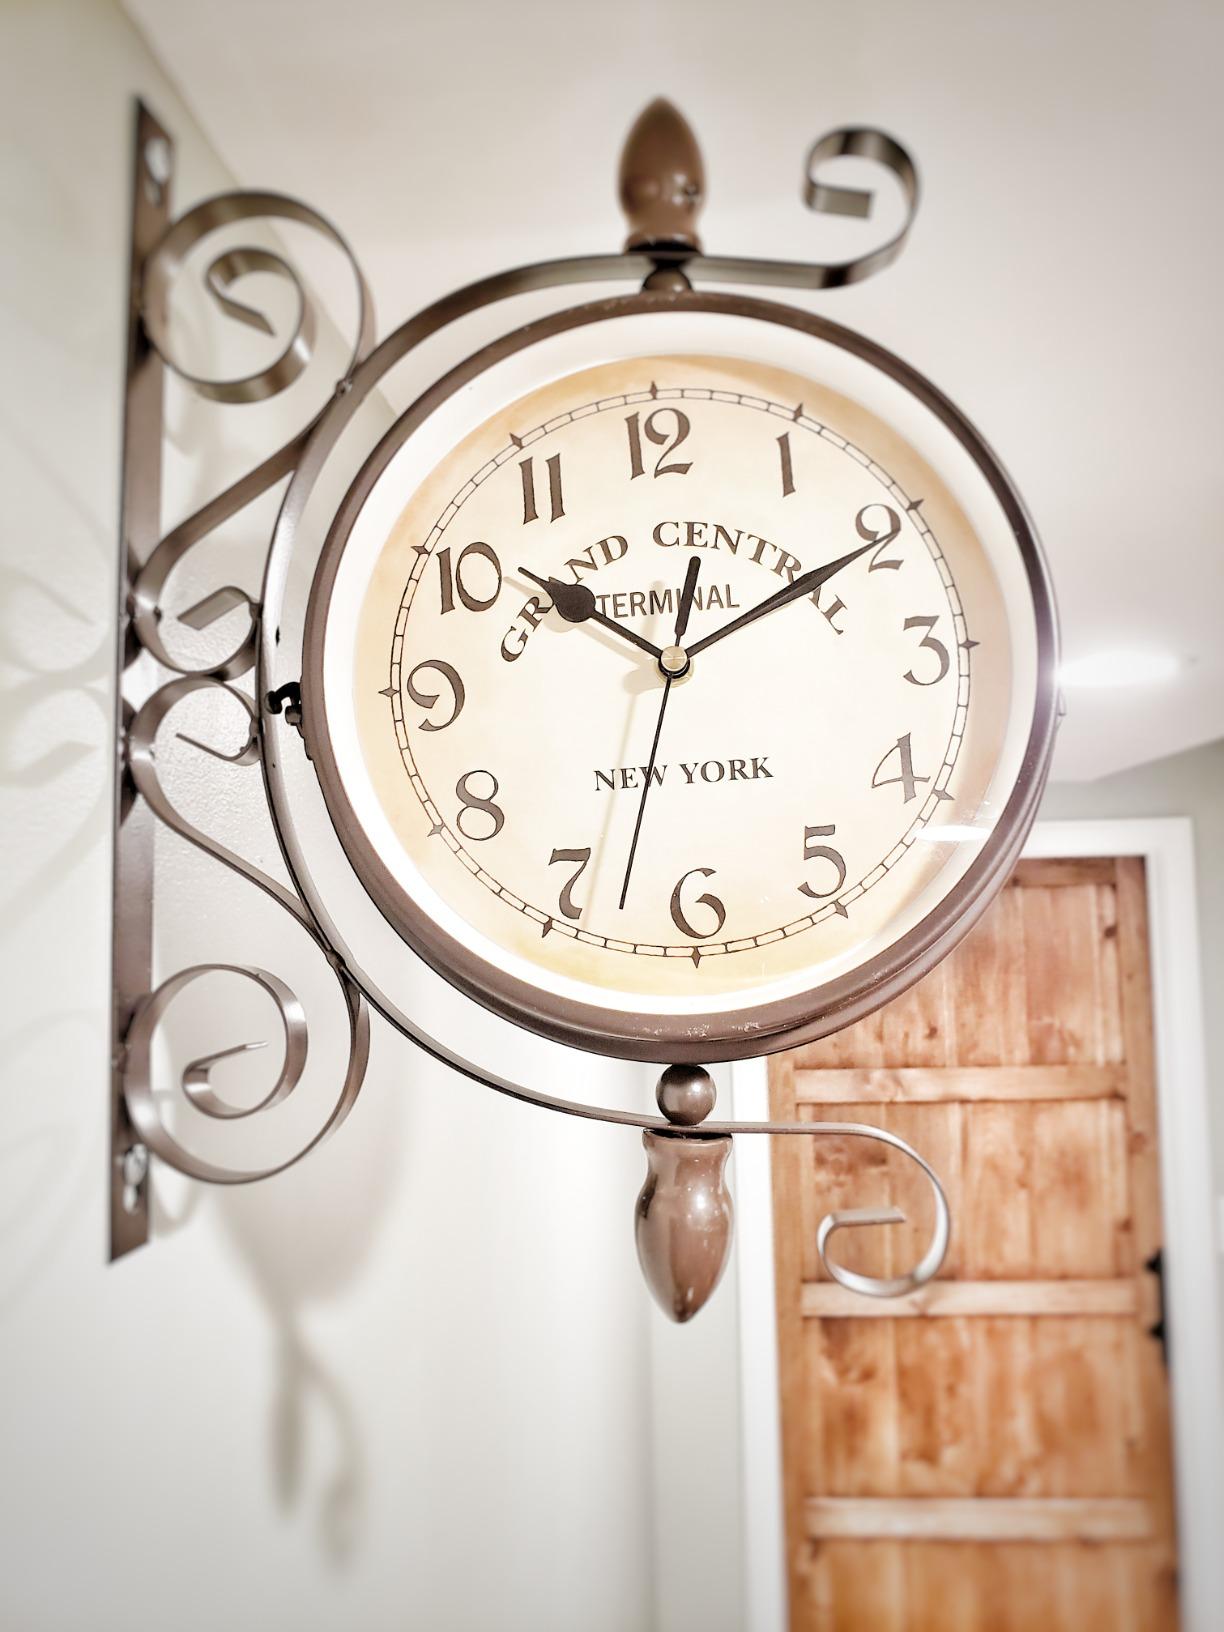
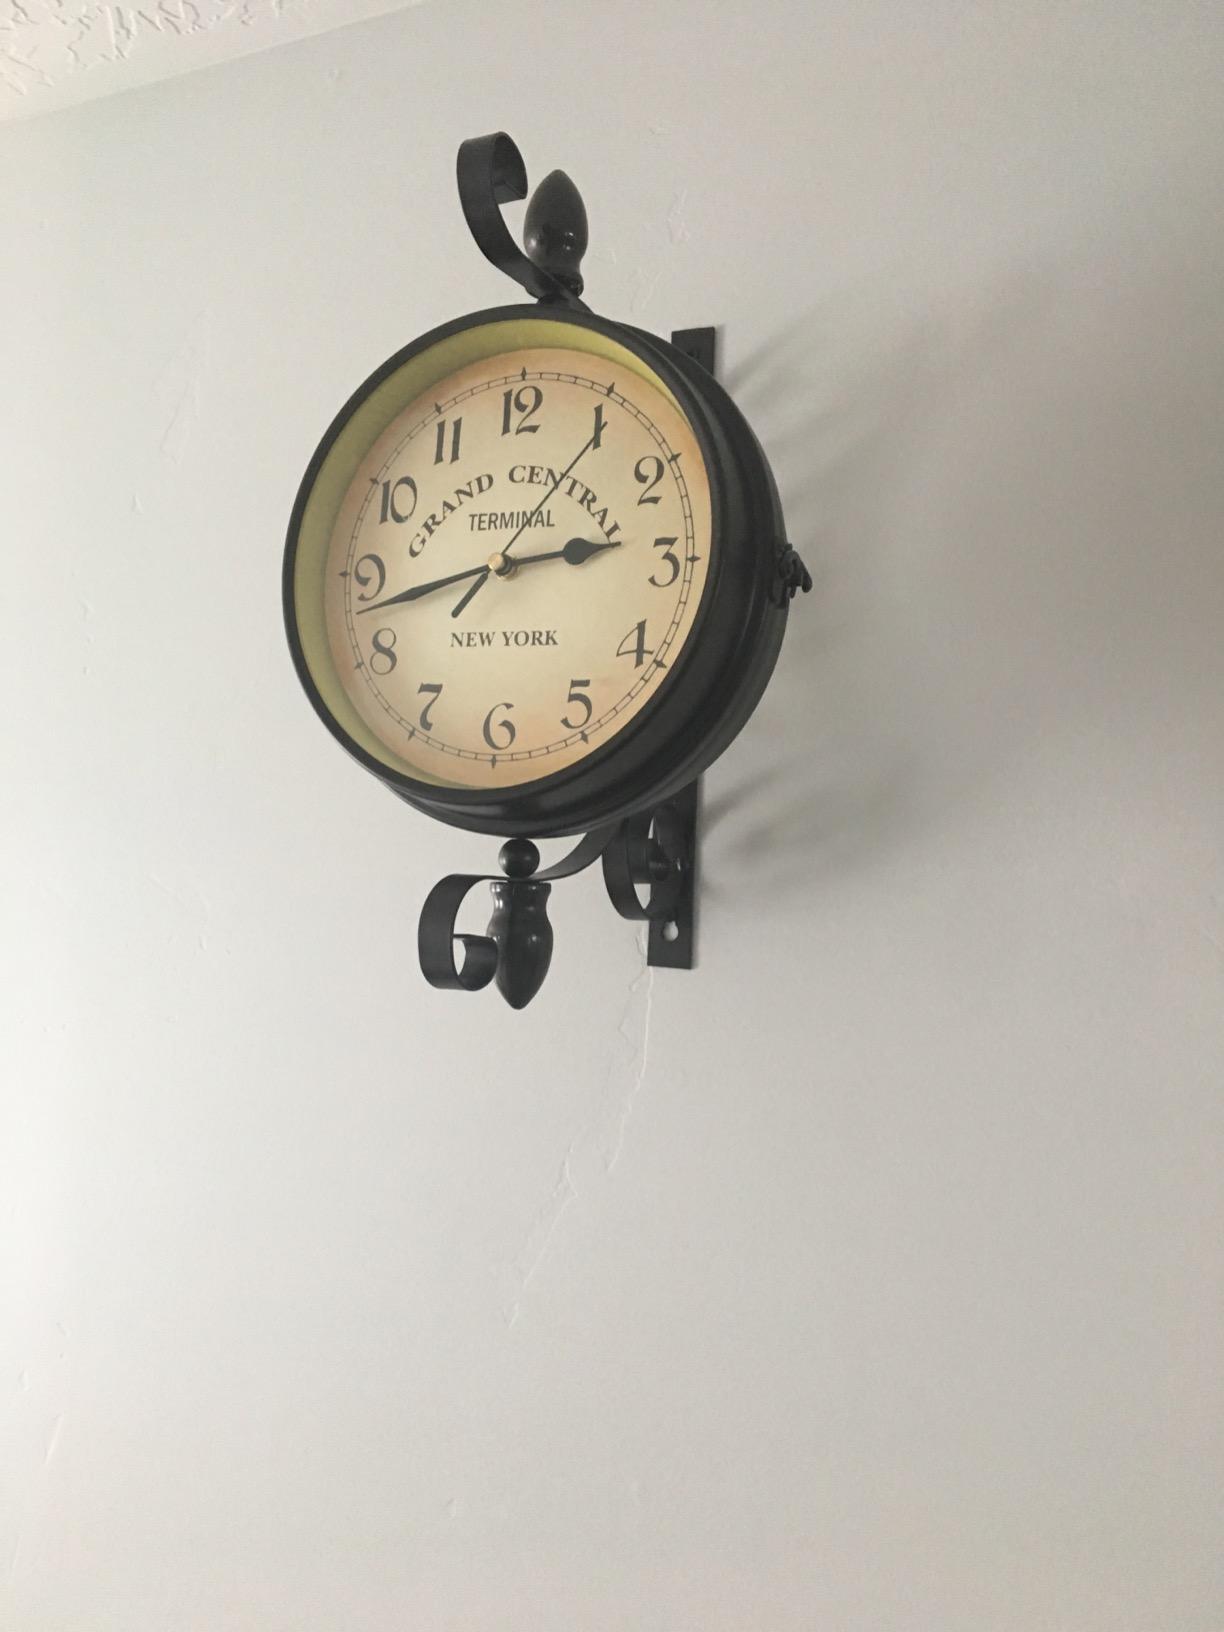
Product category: clock
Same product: yes